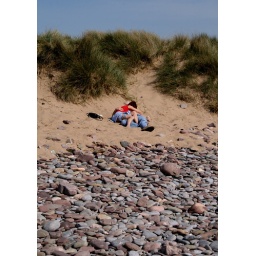
Couple kissing on the beach at Hill End on the Gower Peninsula with pebbles in foreground and sand dunes behind